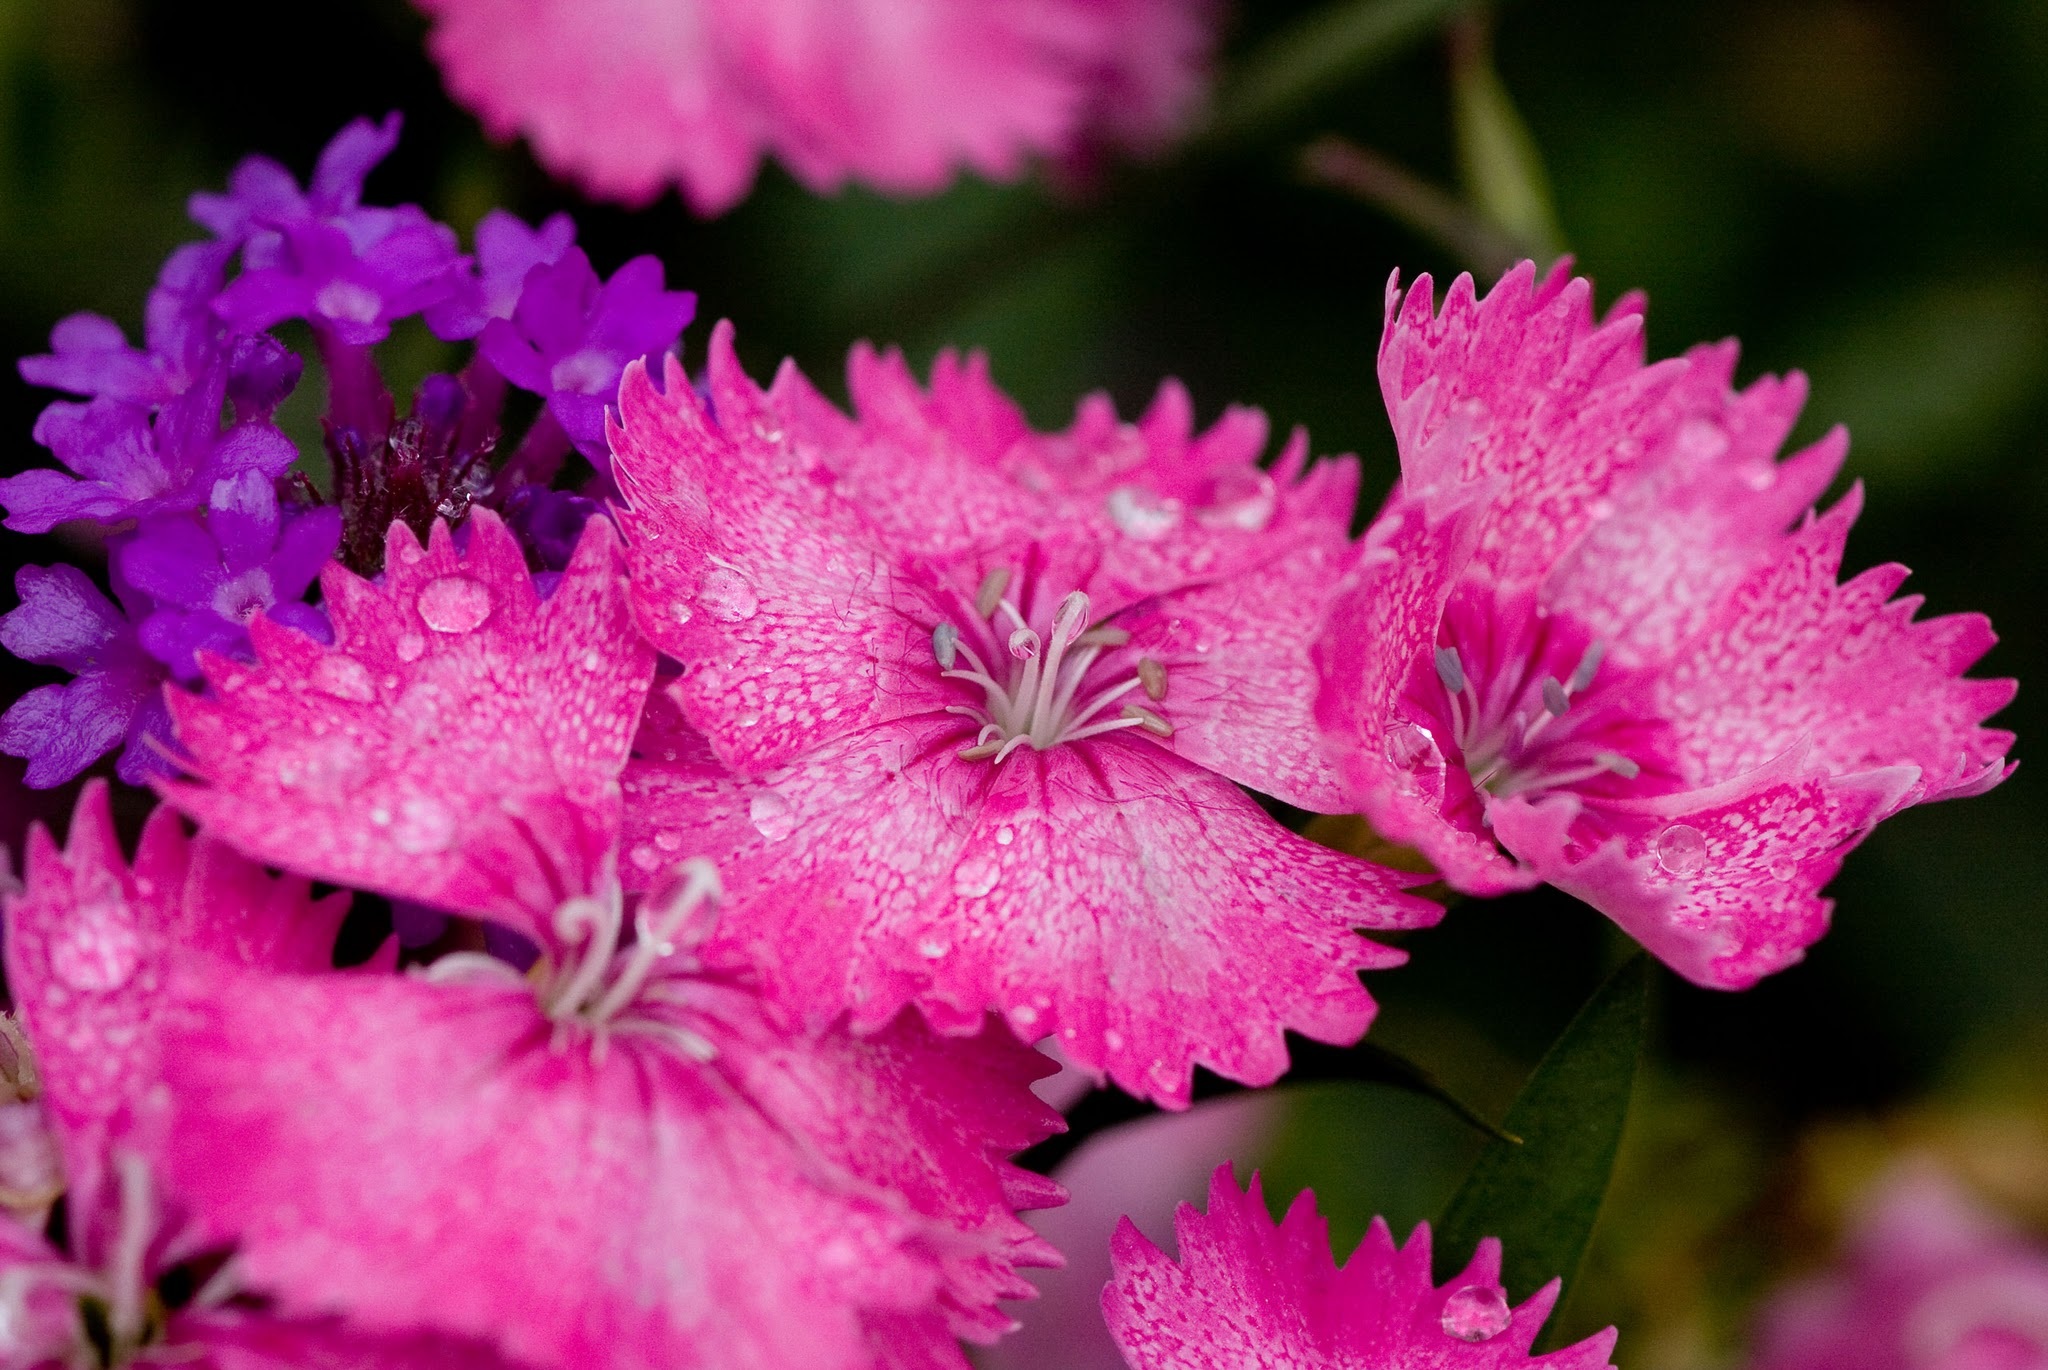
nature, blossom, plant, flower, petal, spring, garden, pink, flora, flowers, shrub, dianthus, macro photography, pink flowers, flowering plant, woody plant, land plant, pink family